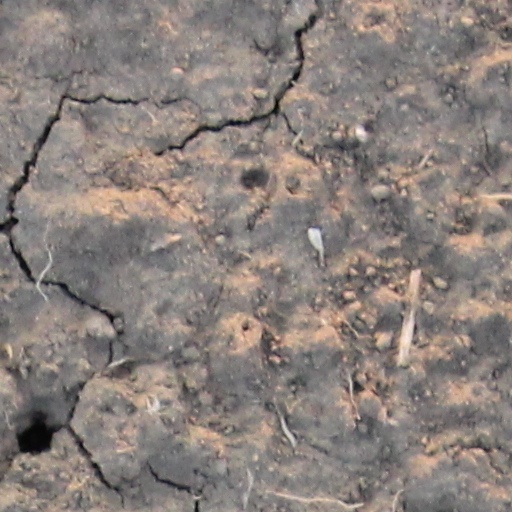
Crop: wheat